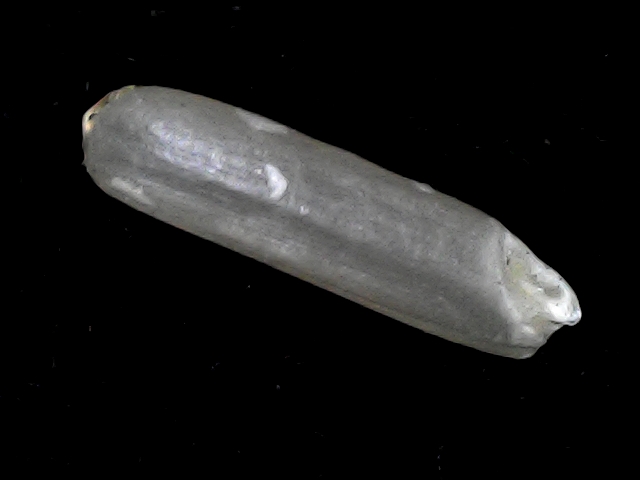
Rice variety: BD57